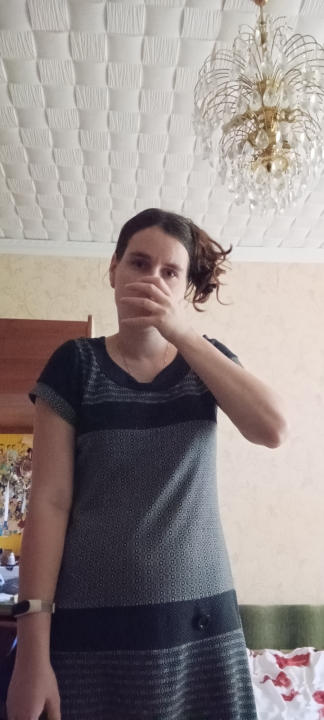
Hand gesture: no_gesture